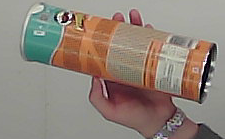
Product: pringles_paprika